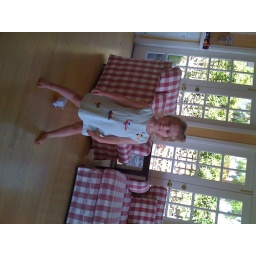
very cute Ava in white dress 2